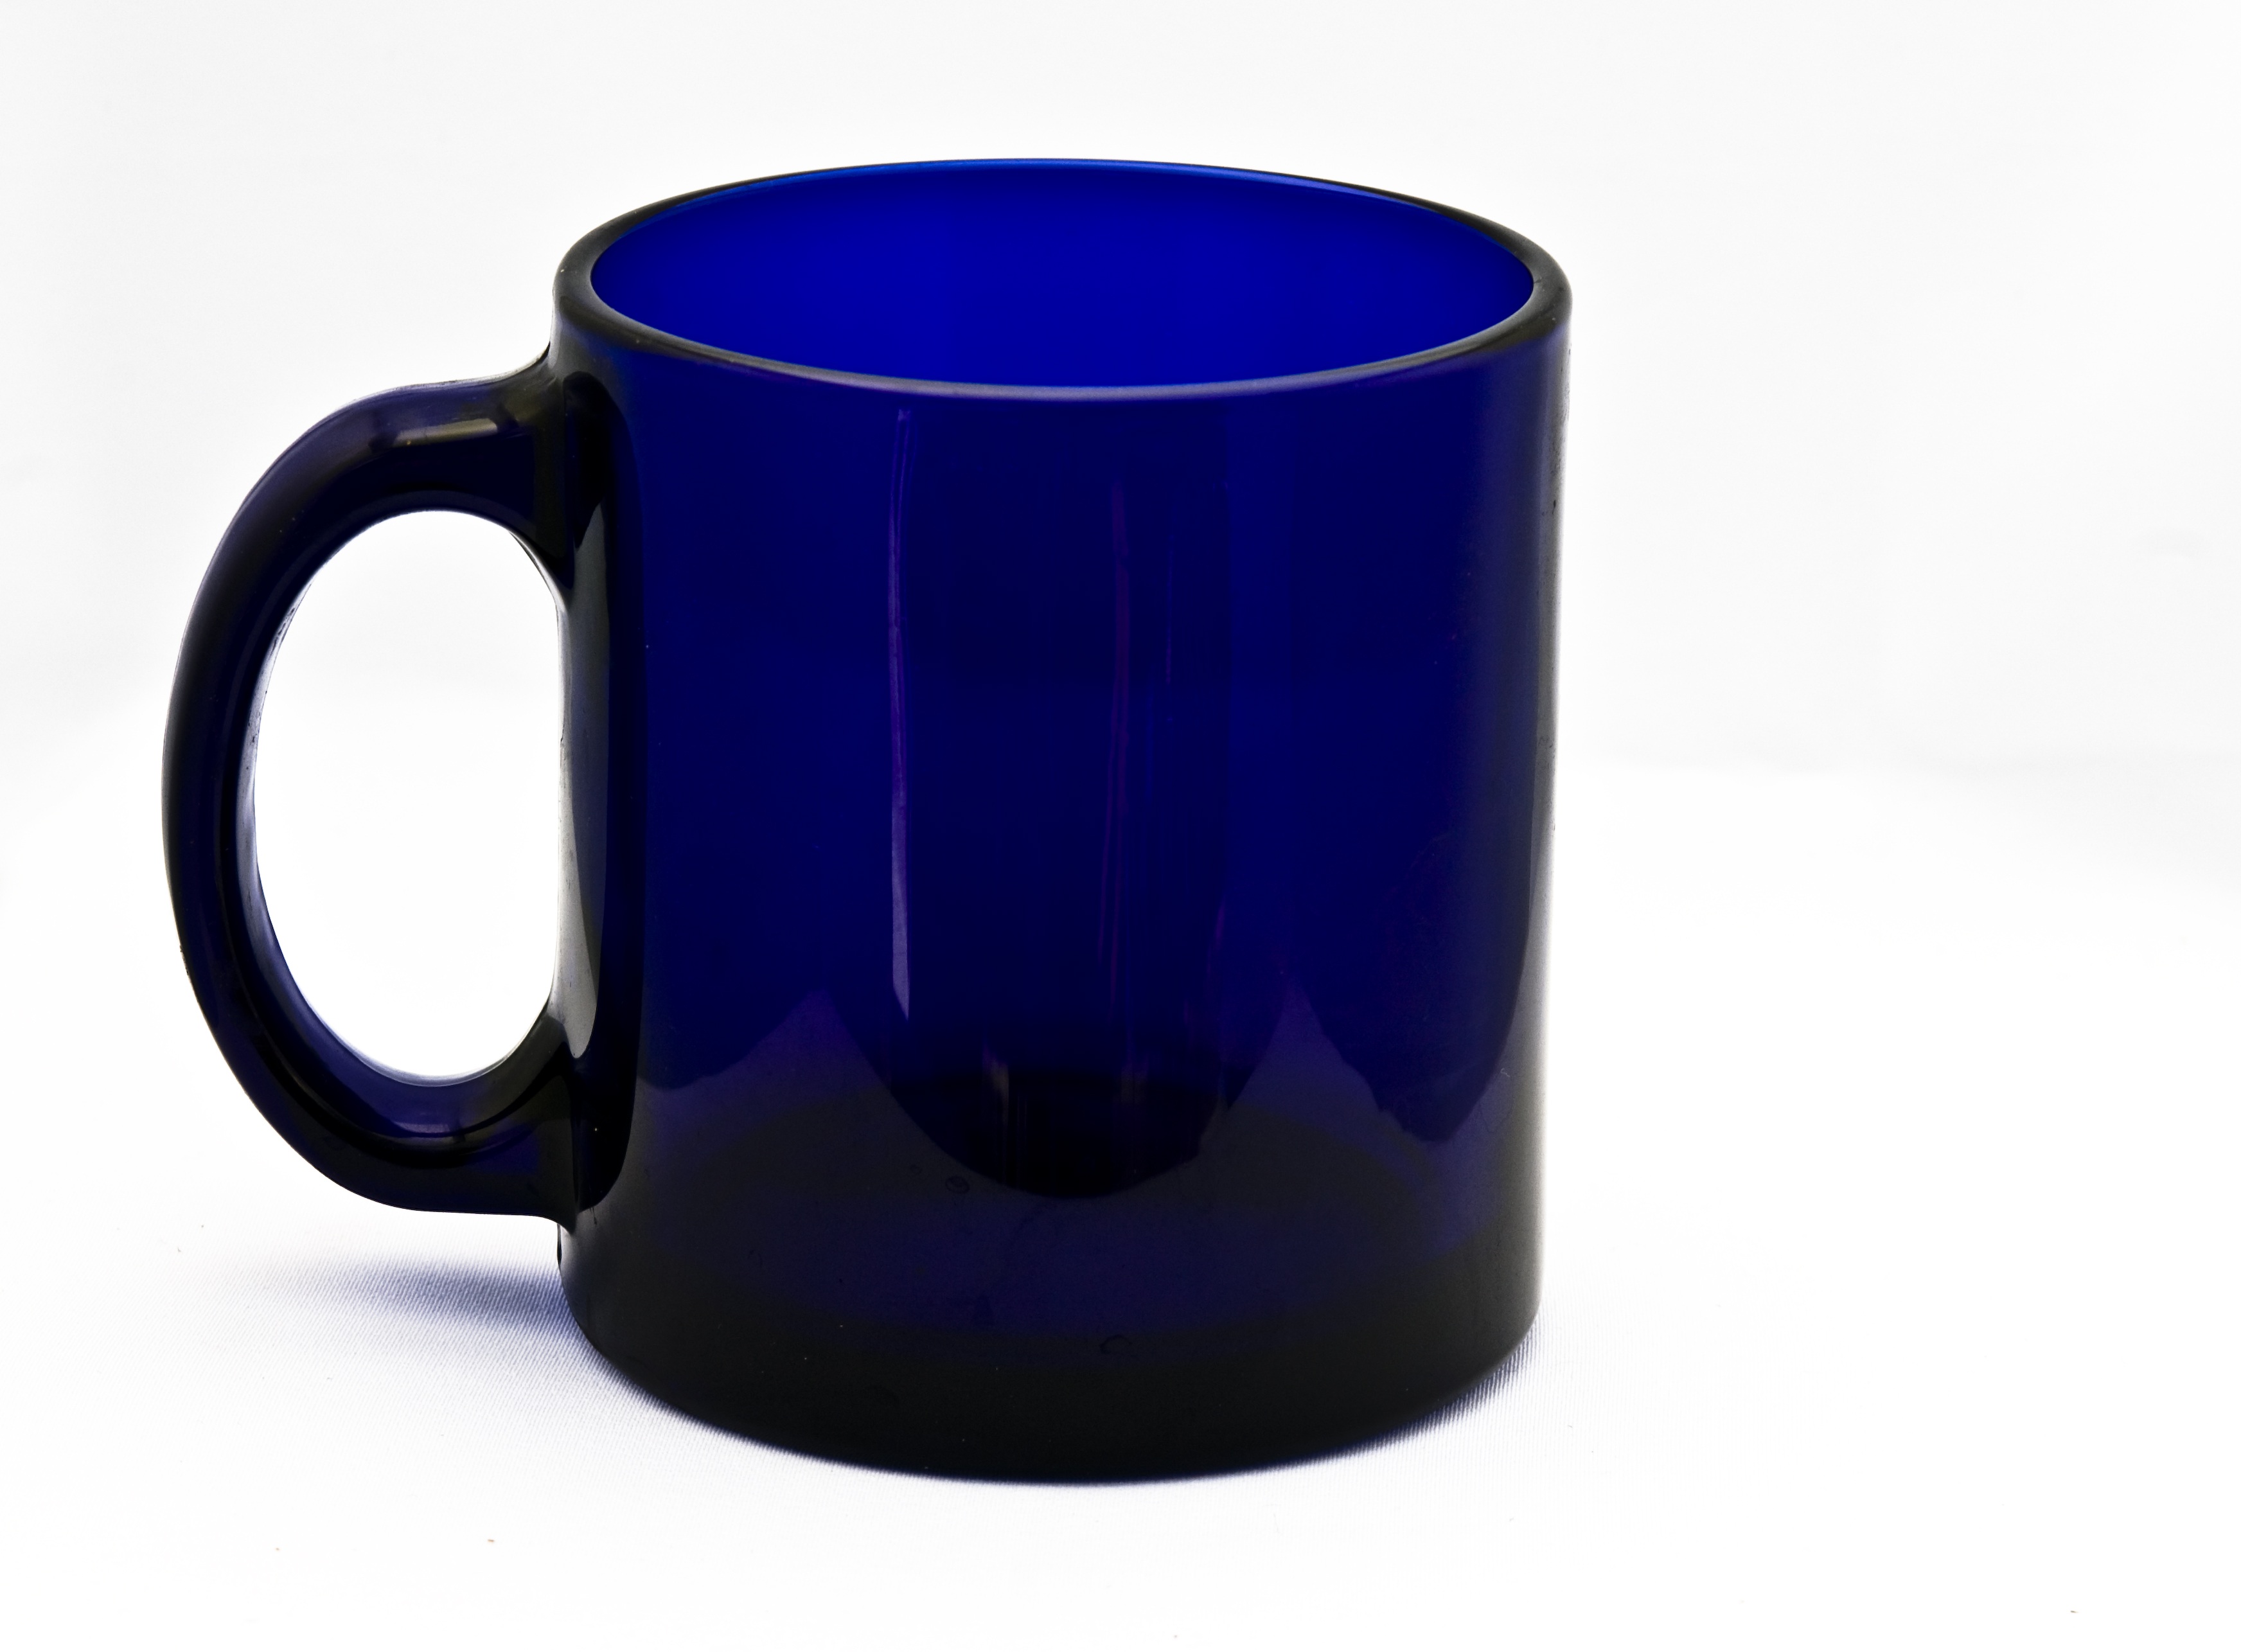
glass, cup, equipment, ceramic, blue, mug, coffee cup, tableware, cobalt blue, drinkware